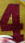
Number: 4